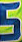
Number: 5